Bradford-on-Avon

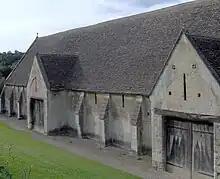
Barton Farm Tithe Barn

A notable feature of Bradford-on-Avon is the large Grade I listed tithe barn, 180 feet long and 30 feet wide, which was constructed in the 14th century and is now part of Barton Farm Country Park. The barn was used for collecting taxes, in the form of goods, to fund the church.